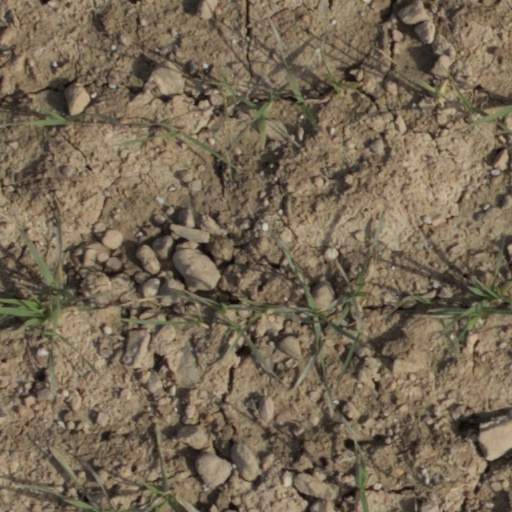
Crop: wheat